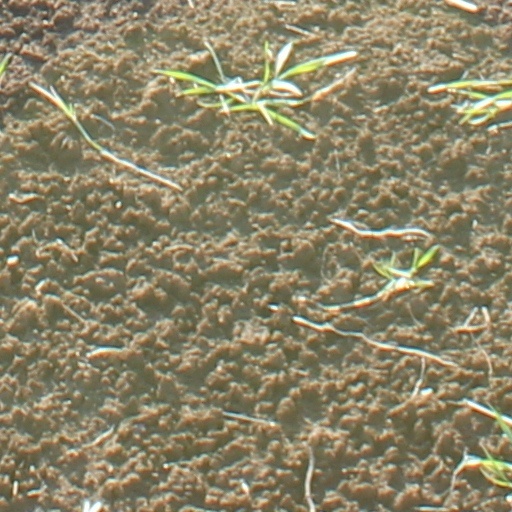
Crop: wheat